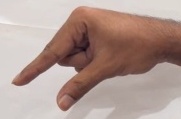
ASL sign: Q